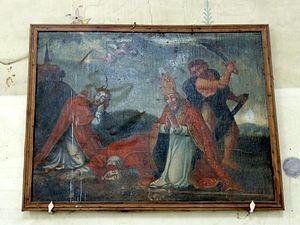
Tableau - martyr de saint Lucien.
L'église Saint-Lucien de Montmille est une église catholique paroissiale située au hameau de Montmille, à Fouquenies, en France. Implantée au sommet d'une colline dominant la vallée du Thérain, le mont Mille, elle perpétue le souvenir du martyr de saint Lucien, patron du Beauvaisis, qui a été torturé par des soldats romains près de l'actuelle église car ne voulant pas renier son Dieu. Auparavant, ses deux disciples saint Maxien et saint Julien avaient été décapités à l'emplacement de la crypte de l'église, et ils ont été enterrés sur place, avant de rejoindre ultérieurement la sépulture de saint Lucien à l'abbaye Saint-Lucien de Beauvais. Des reliques restent néanmoins à Montmille, et un prieuré bénédictin est fondé au début du Xᵉ siècle au plus tard. En effet, la paroisse de Fouquenies est attestée depuis 922, et le prieur nomme à la cure, ce qui prouve l'antériorité du prieuré. Celui-ci ainsi que l'église de Montmille sont au titre de Saint-Maxien, et ce n'est qu'au XXᵉ siècle que ce vocable s'efface à la faveur de saint Lucien.